Vice presidency of Mike Pence

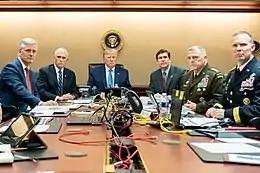
Pence (second from left) during the U.S. military raid on ISIL leader Abu Bakr al-Baghdadi on October 26, 2019

Over the next few months, the North Koreans started communicating more with their neighbors, as Supreme Leader Kim Jong-un secretly met with Chinese paramount leader Xi Jinping in March and then Moon Jae-in in an historic inter-Korean summit in April, and around the same time, a meeting between Trump and Kim was also proposed. On May 10, Pence accompanied Trump to Andrews Air Force Base as three American citizens were released by North Korea, and in an early morning interview with ABC's Jonathan Karl, he said seeing the men back on American soil "was really one of the greatest joys of my life". Talks broke down later that month following comments made by Pence and Trump, comparing the situation to events in Libya seven years previous, despite their voluntary disarmament of nuclear weapons in 2003. North Korean vice foreign minister Choe Son-hui called Pence's remarks "ignorant and stupid". On May 24, Trump abruptly called off the summit with Pence in attendance, only for him to change his mind a day later, later announcing that it would still be scheduled to take place on June 12 in Singapore.